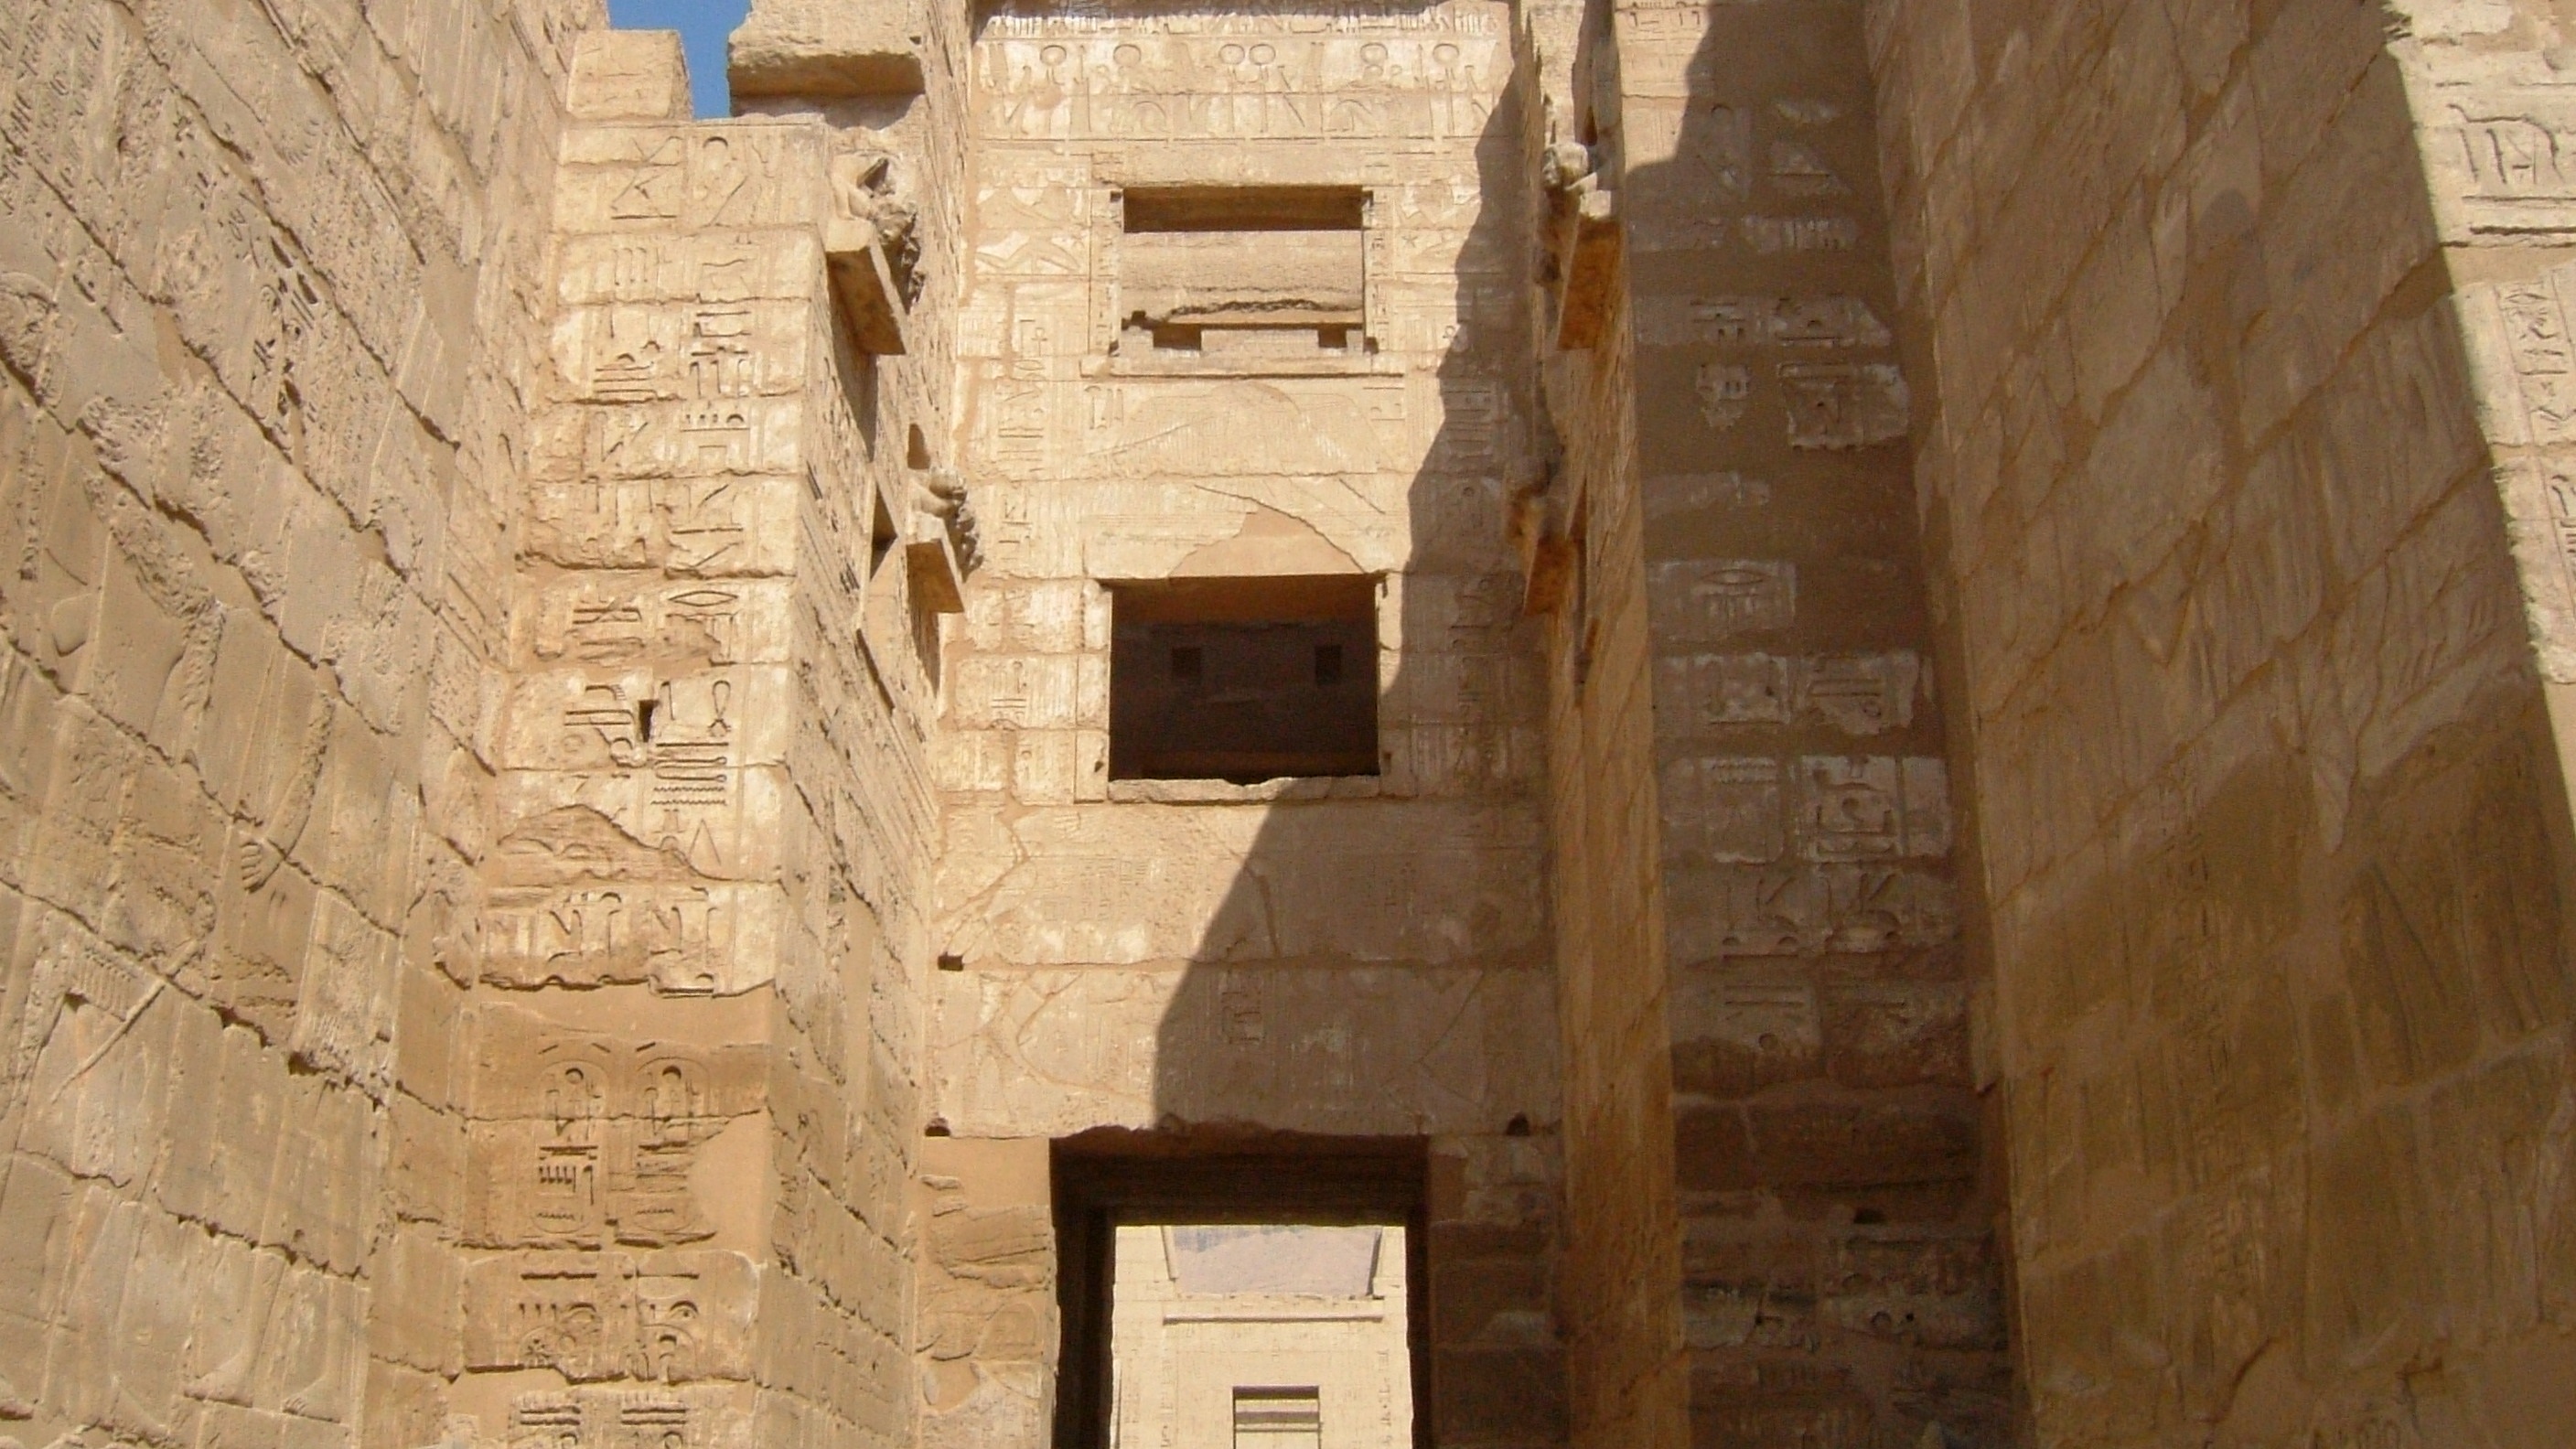
architecture, structure, wood, building, wall, arch, column, brick, temple, ruins, brickwork, habu temple, syrian style temple, luxor west bank, ancient history, egyptian temple